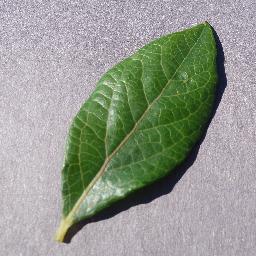
Label: Blueberry___healthy